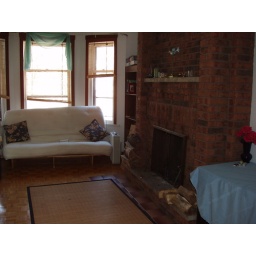
futon, fireplace, bookshelf, and desk in living room 2 along with red couch